Jacob Swank House

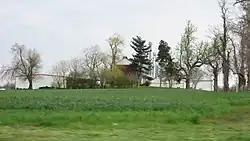
Jacob Swank House, April 2013

Jacob Swank House is a historic home located near Charleston, Mississippi County, Missouri. It was built in 1839, and is a two-story, five-bay, L-plan, Classic Revival style orange-red brick dwelling. It measures approximately 40 feet, 6 inches, by 36 feet, 9 inches, and is topped by a simple ridge roof. The front facade features a three-bay hip roofed front porch.